Serbia

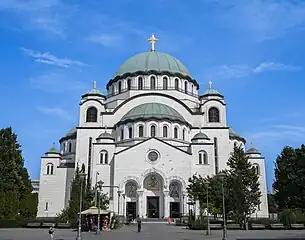
The Saint Sava Cathedral in Belgrade is one of the largest Orthodox churches in the world

There are 380 protected areas of Serbia, encompassing 4,947 square kilometres or 6.4% of the country. Those protected areas include 5 national parks (Đerdap, Tara, Kopaonik, Fruška Gora and Šar Mountain), 15 nature parks, 15 "landscapes of outstanding features", 61 nature reserves, and 281 natural monuments.